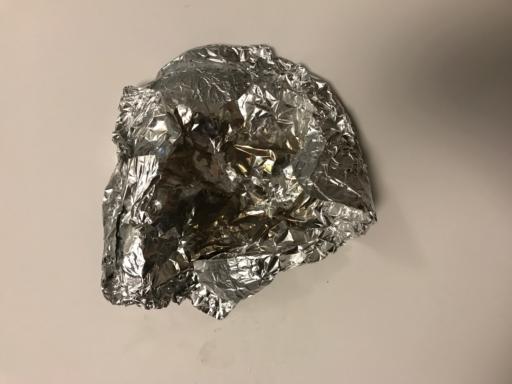
Waste category: metal